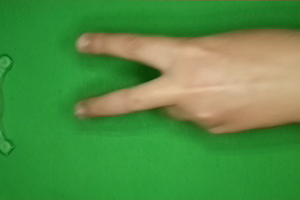
Label: scissors